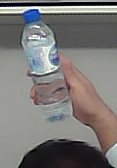
Product: nestle_water